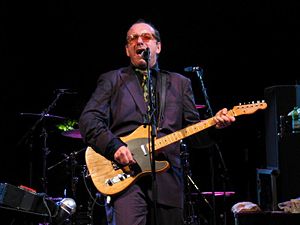
Navne i Rock and Roll Hall of Fame / Udøvende kunstnere
Elvis Costello
Navne i Rock and Roll Hall of Fame er en oversigt over de navne, der er optaget i Rock and Roll Hall of Fame i USA. Listen er ikke komplet, se den på Rock and Roll Hall of Fames liste over de optagne navne.